Pepper spray

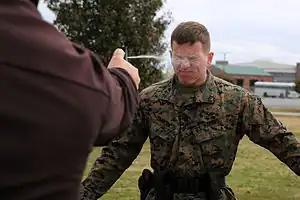
A U.S. Marine being subjected to pepper spray

Pepper spray, oleoresin capsicum spray, OC spray, capsaicin spray, mace, or capsicum spray is a lachrymator (tear gas) product containing as its active ingredient the chemical compound capsaicin, which irritates the eyes with burning and pain sensations and so causes them to close, bringing temporary blindness. This blindness allows officers to more easily restrain subjects and permits people in danger to use pepper spray in self-defense for an opportunity to escape. It also causes temporary discomfort and burning of the lungs which causes shortness of breath. Pepper spray is used as a less lethal weapon in policing, riot control, crowd control, and self-defense, including defense against dogs and bears.